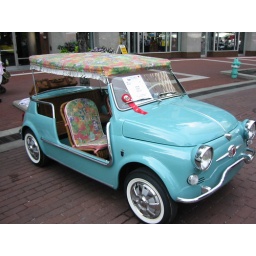
What a fun little car this is! Just the thing for driving around near a beach in the summer.